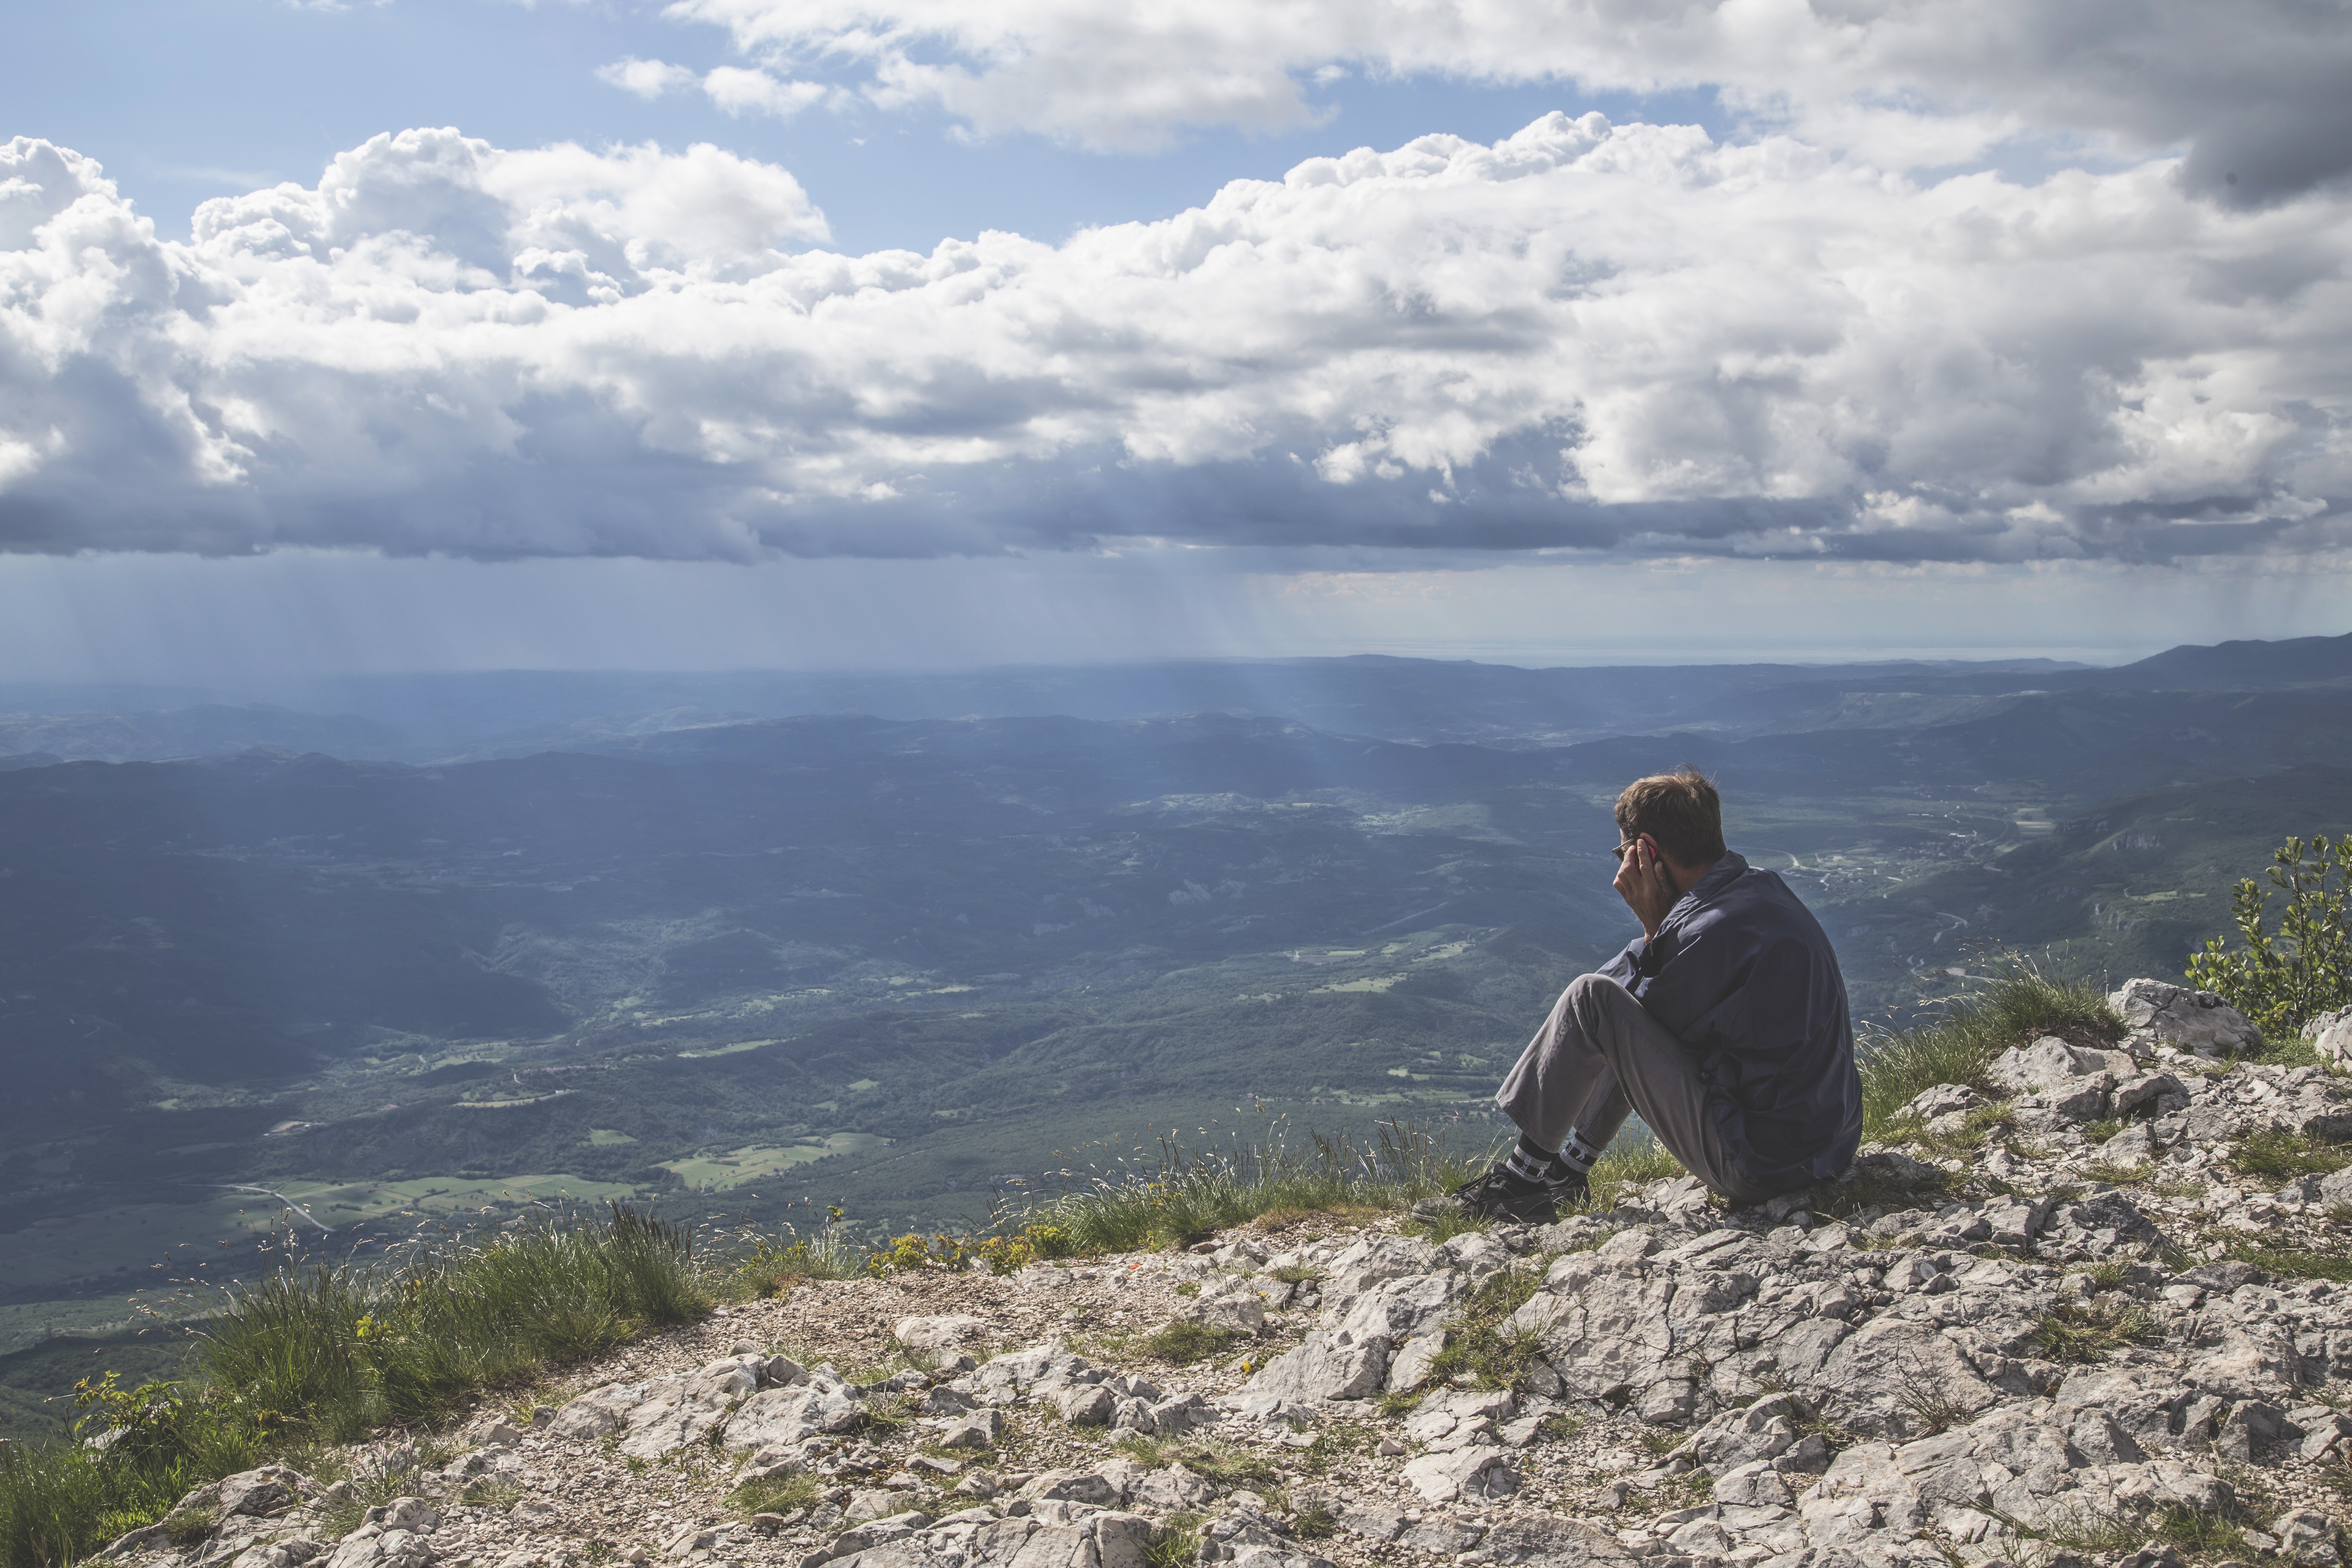
man, landscape, tree, nature, forest, outdoor, wilderness, walking, mountain, light, cloud, sky, hiking, sunlight, hill, adventure, view, perspective, valley, mountain range, country, panorama, travel, cliff, environment, phone, scenery, extreme sport, ridge, summit, mountaineering, clouds, croatia, sports, bright, calling, outlook, plateau, day, scene, vista, fell, istria, landform, geographical feature, atmospheric phenomenon, mountainous landforms